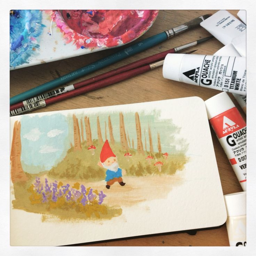
gnome in the woods paint sketch